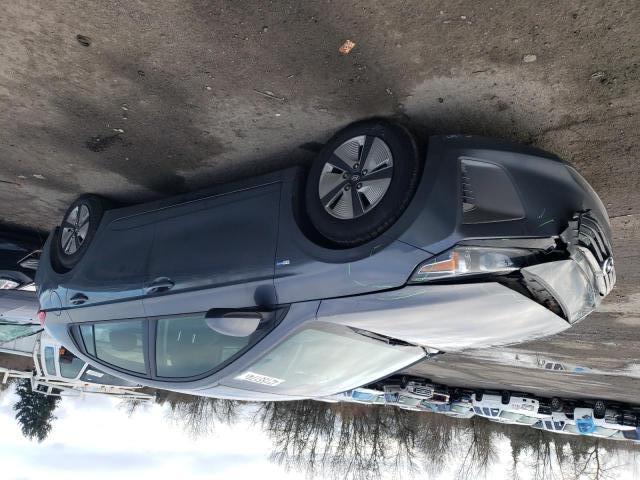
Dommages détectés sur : plaque d'immatriculation avant, pare-choc avant, feu avant droit, feu avant gauche, capot, aile avant gauche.
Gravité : majeur